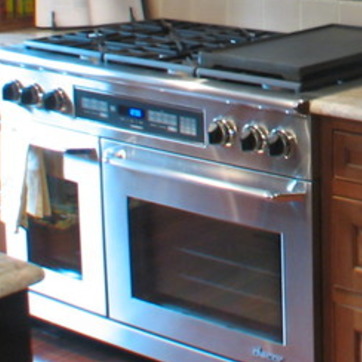
Material: metal